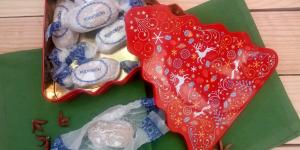
polvorones de nutella